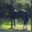
Label: horse